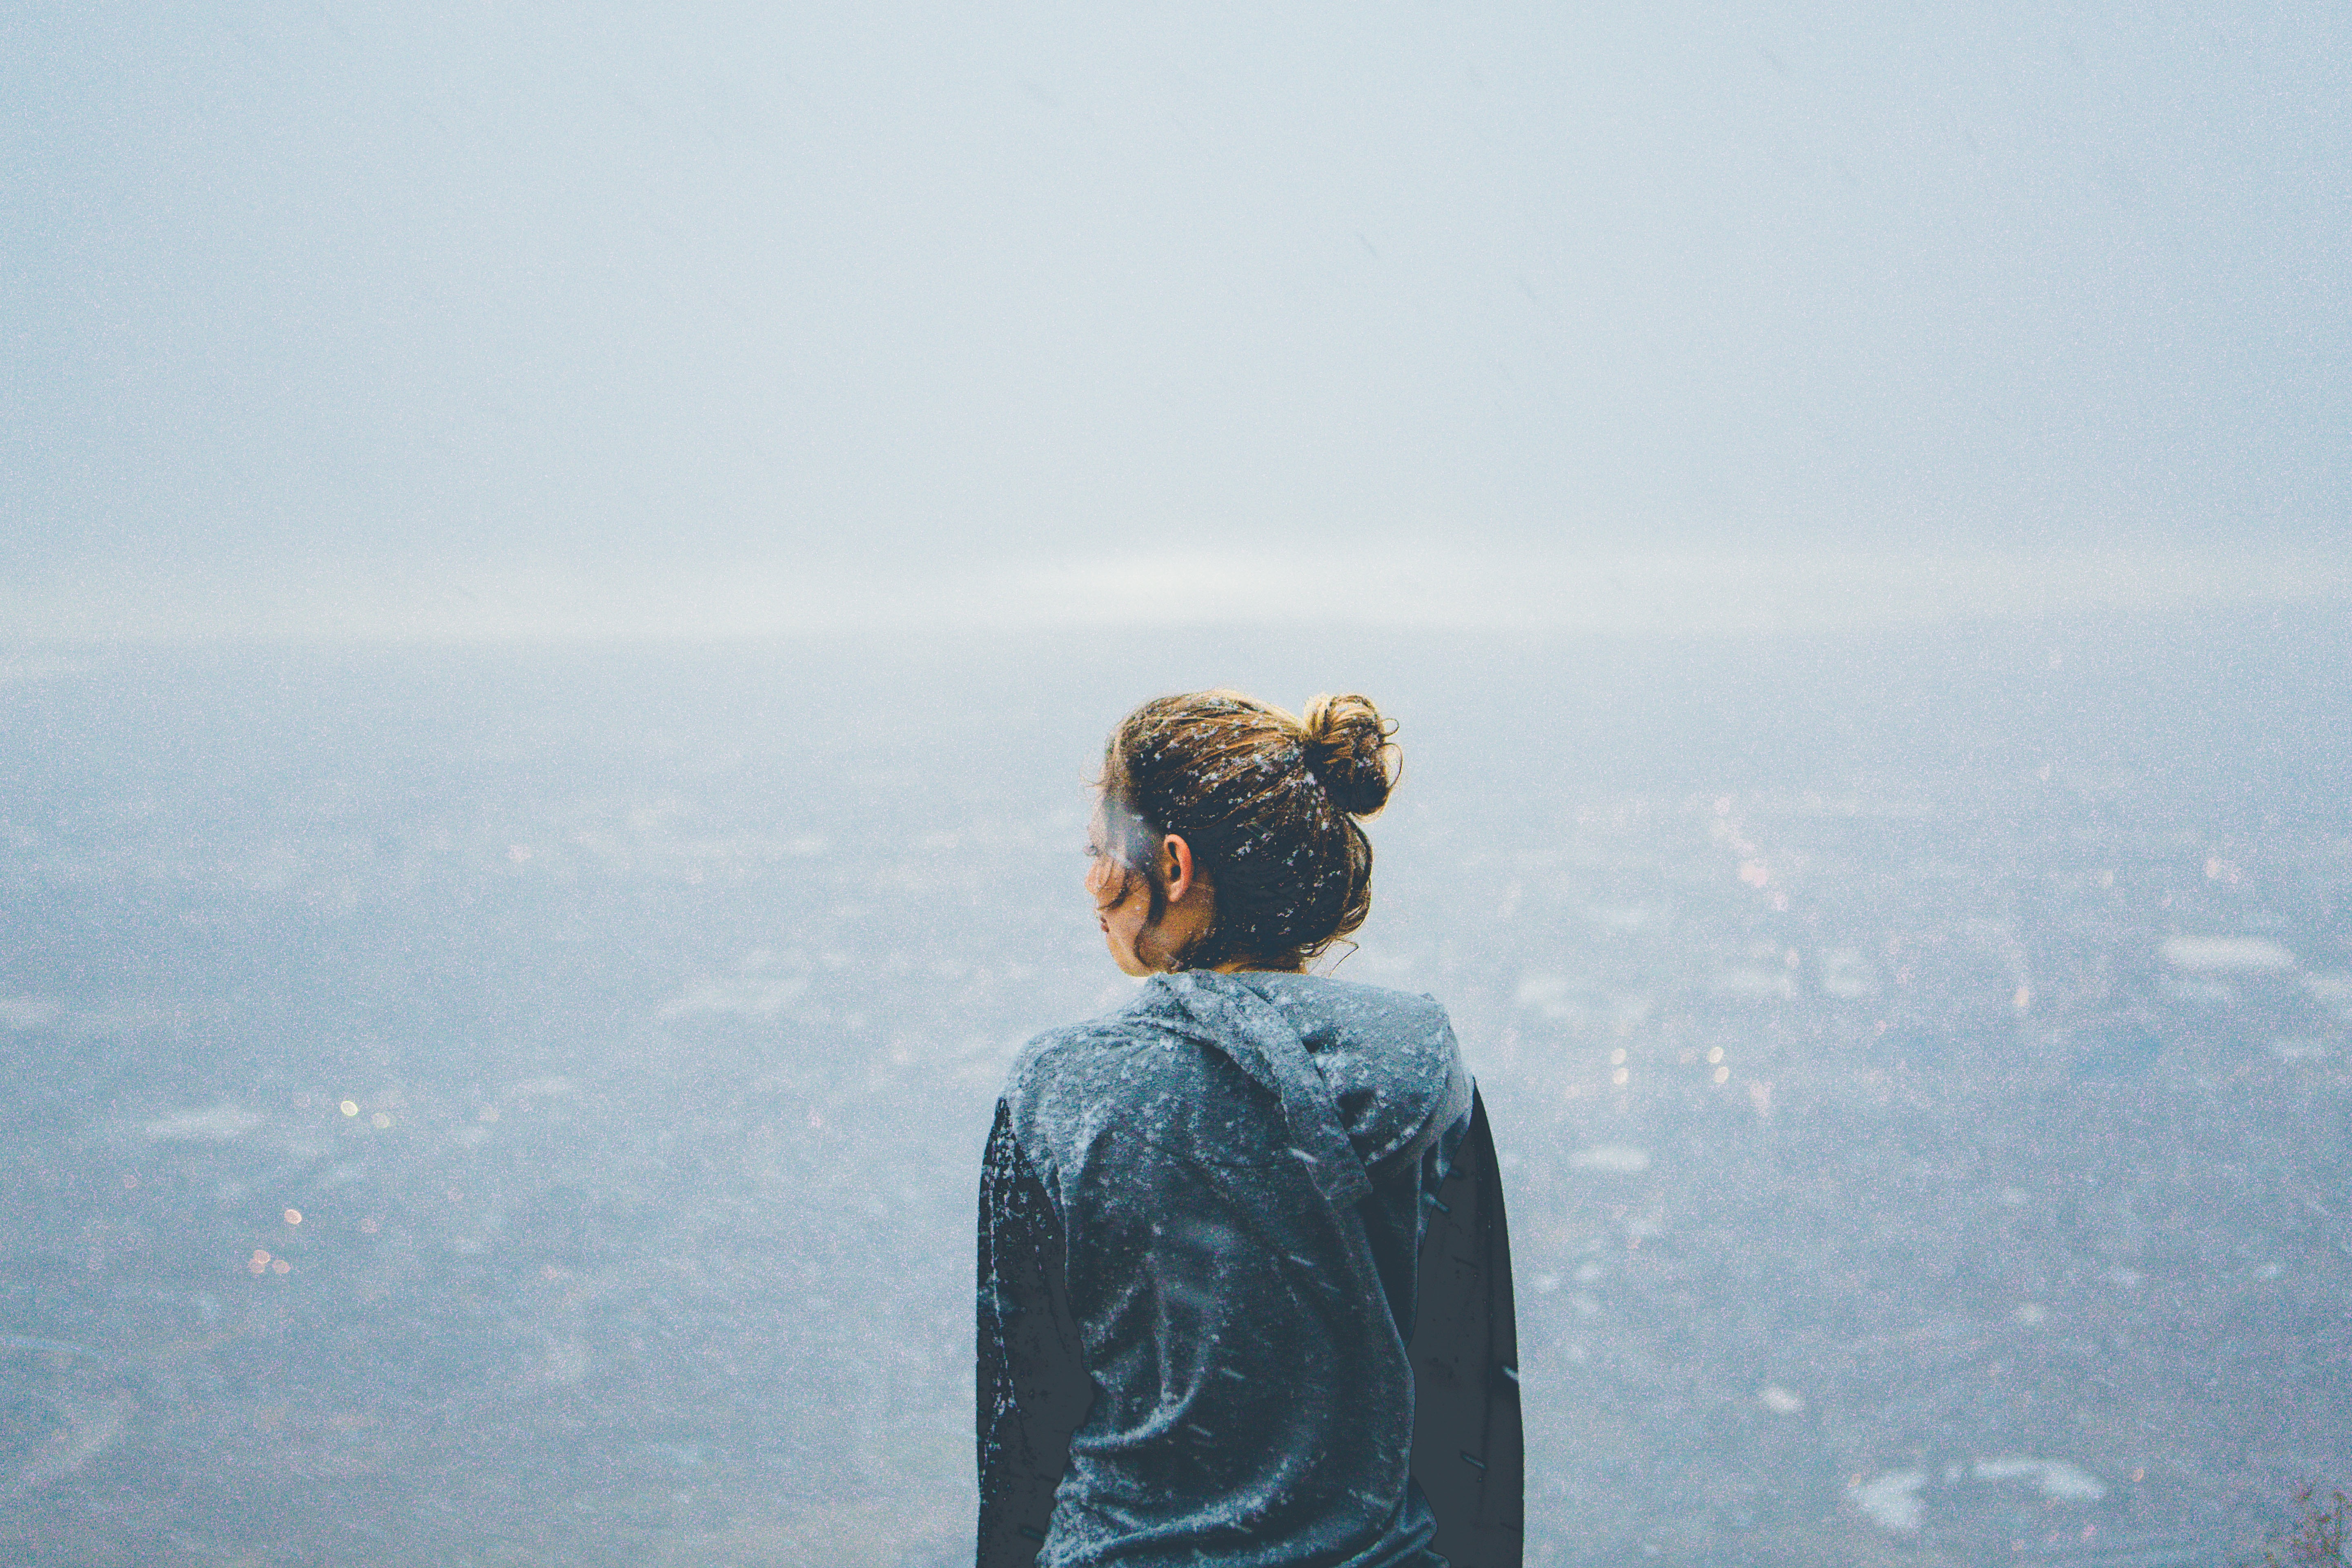
sea, horizon, mountain, snow, winter, cloud, sky, fog, sunlight, morning, hill, wind, flight, weather, blue, summit, atmospheric phenomenon, atmosphere of earth